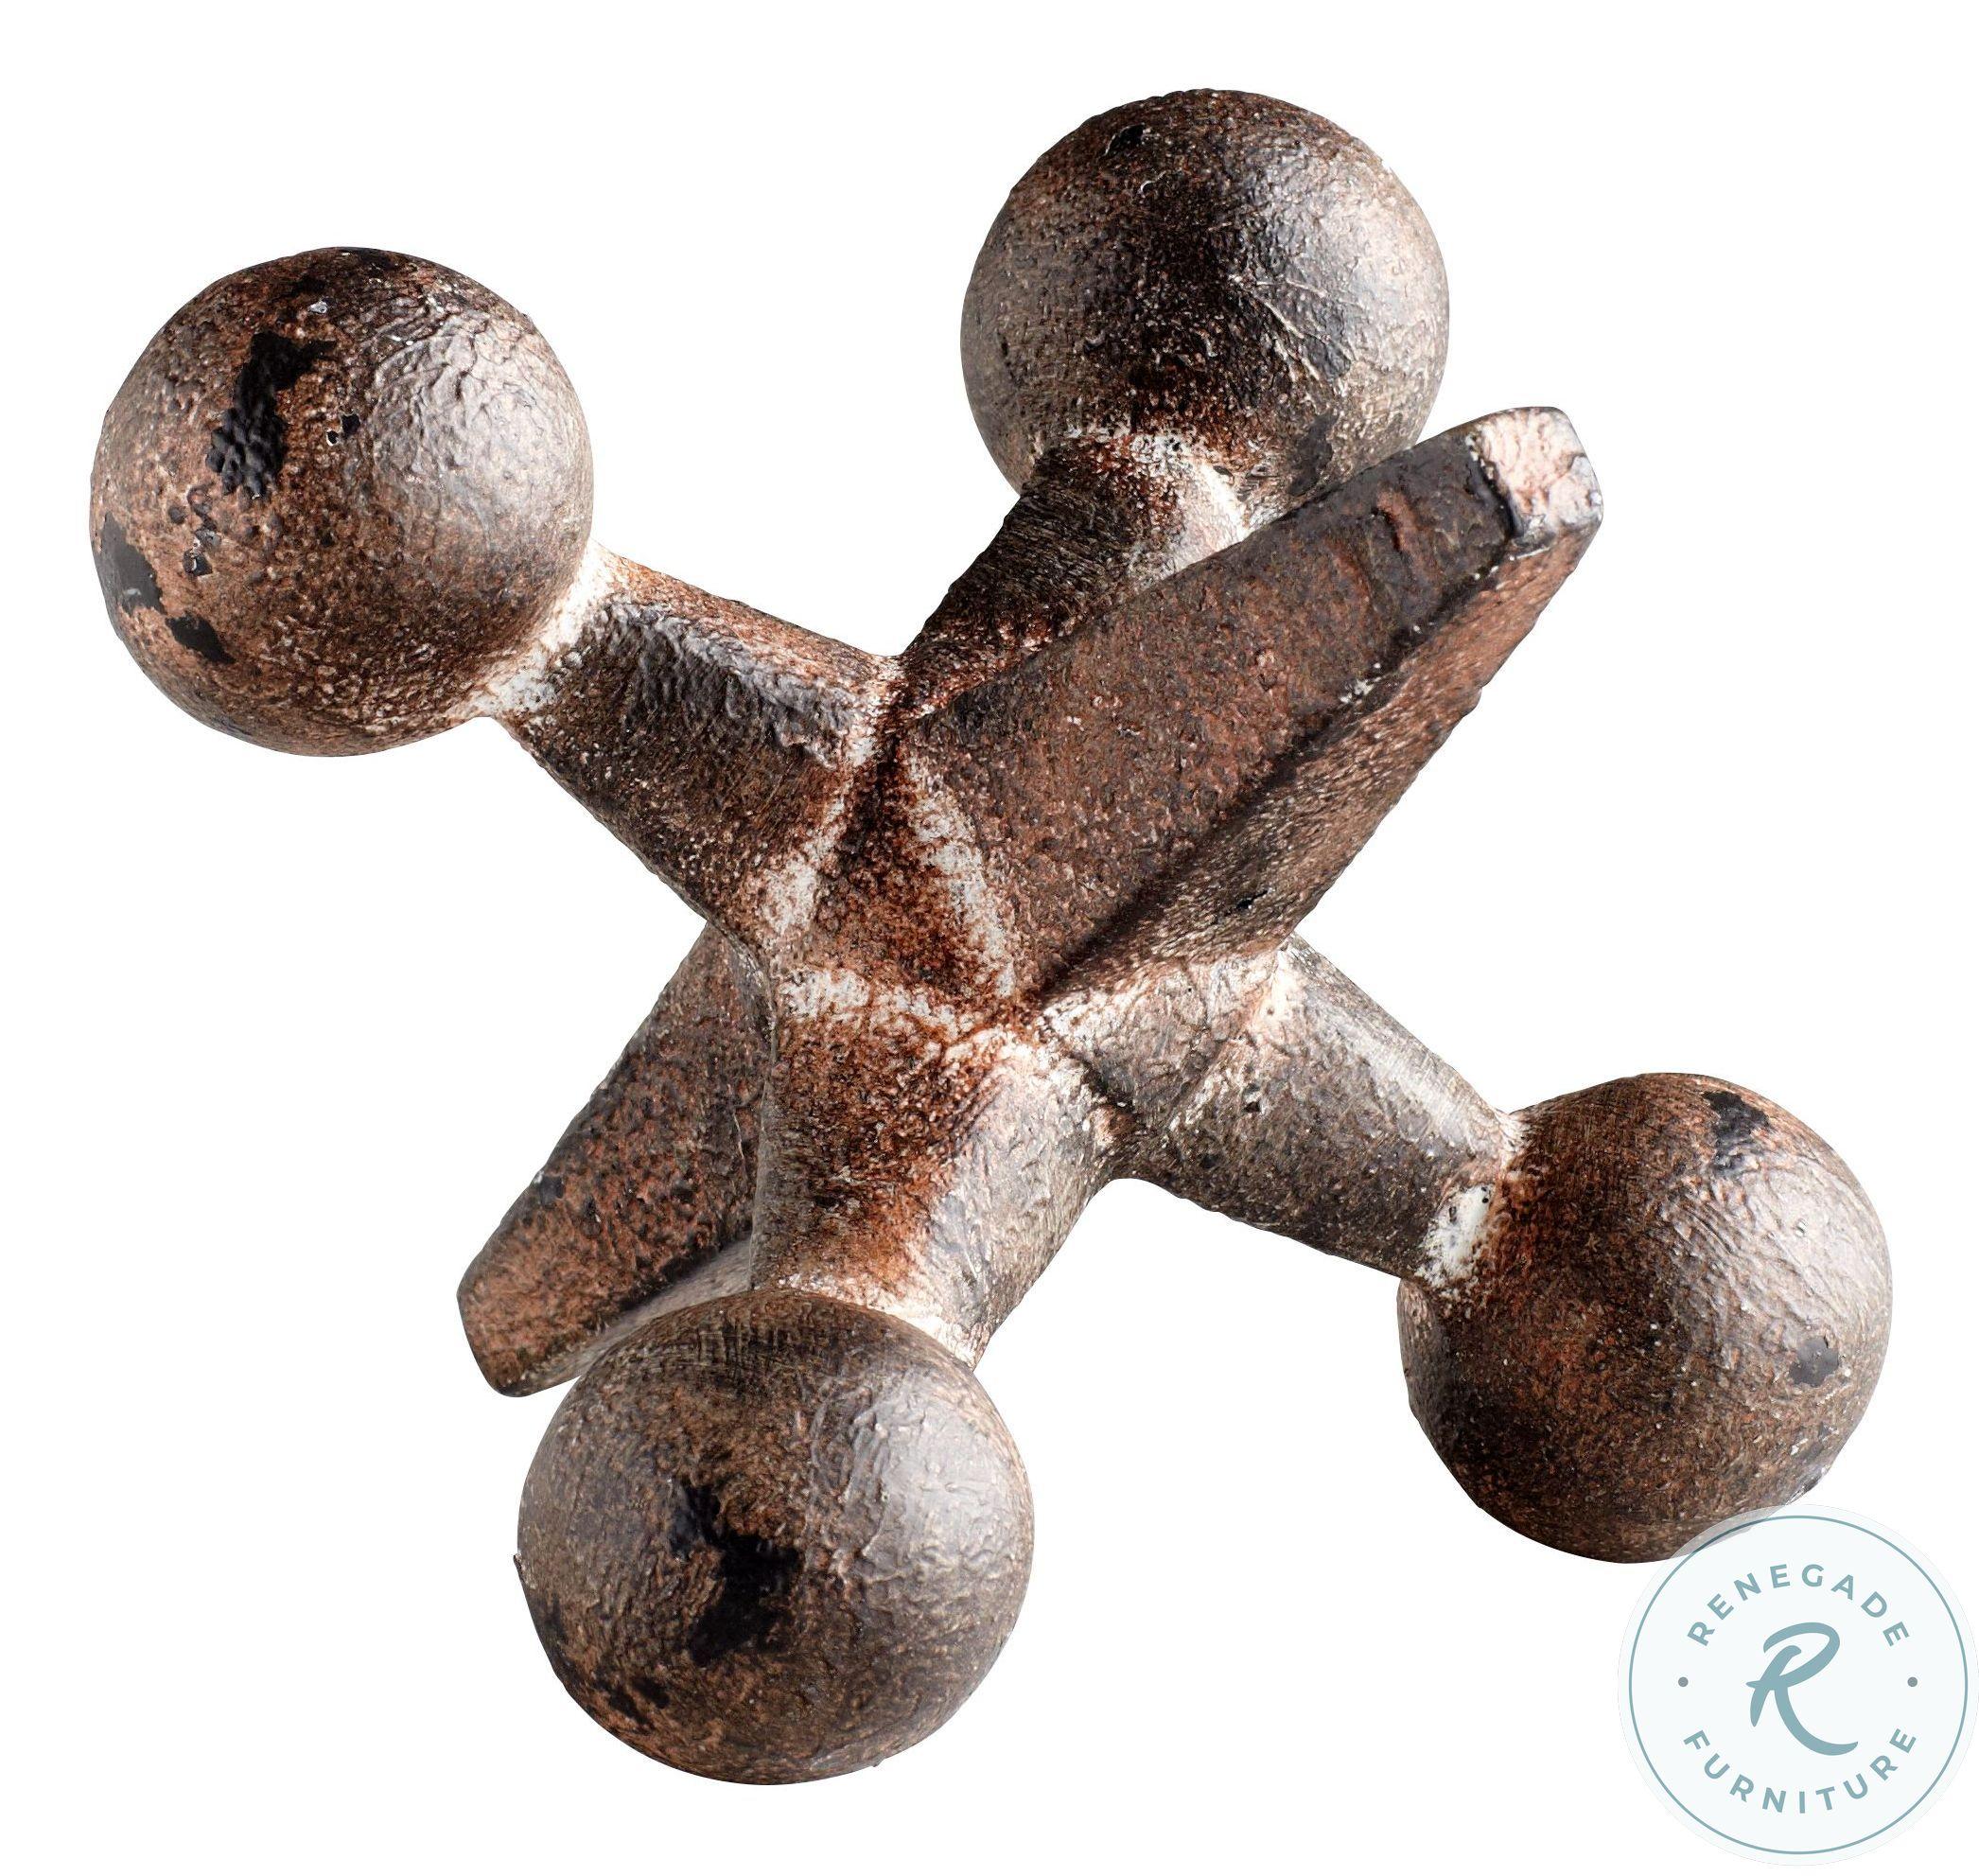
Category: Decor
Style: Lodge